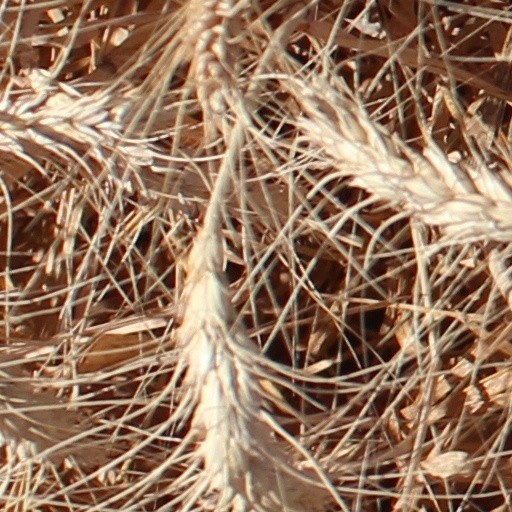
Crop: wheat